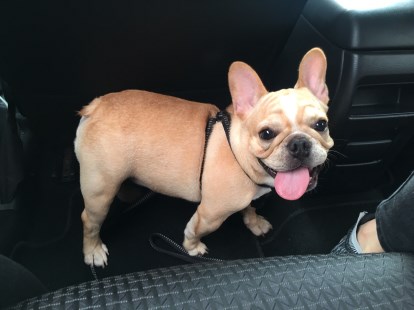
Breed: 1121-n000002-French_bulldog